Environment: real
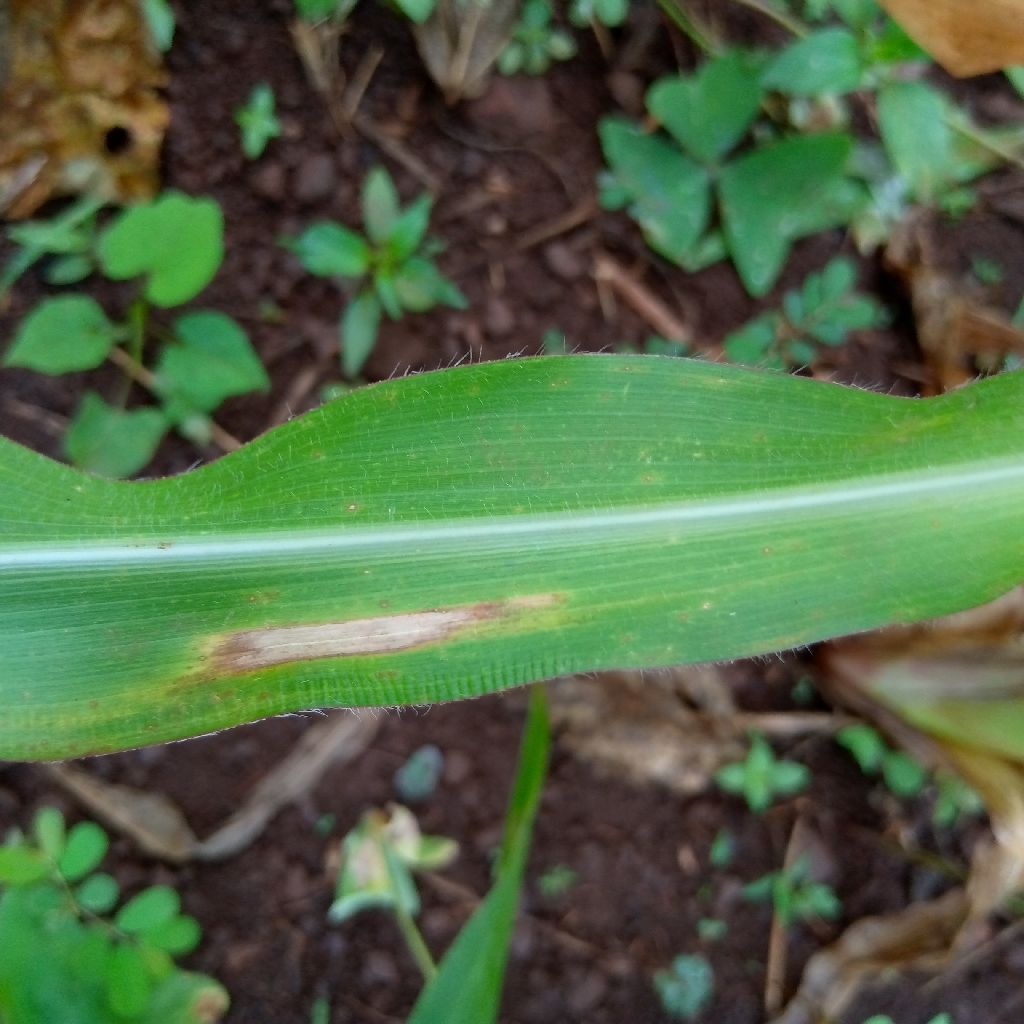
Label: northern_corn_leaf_blight